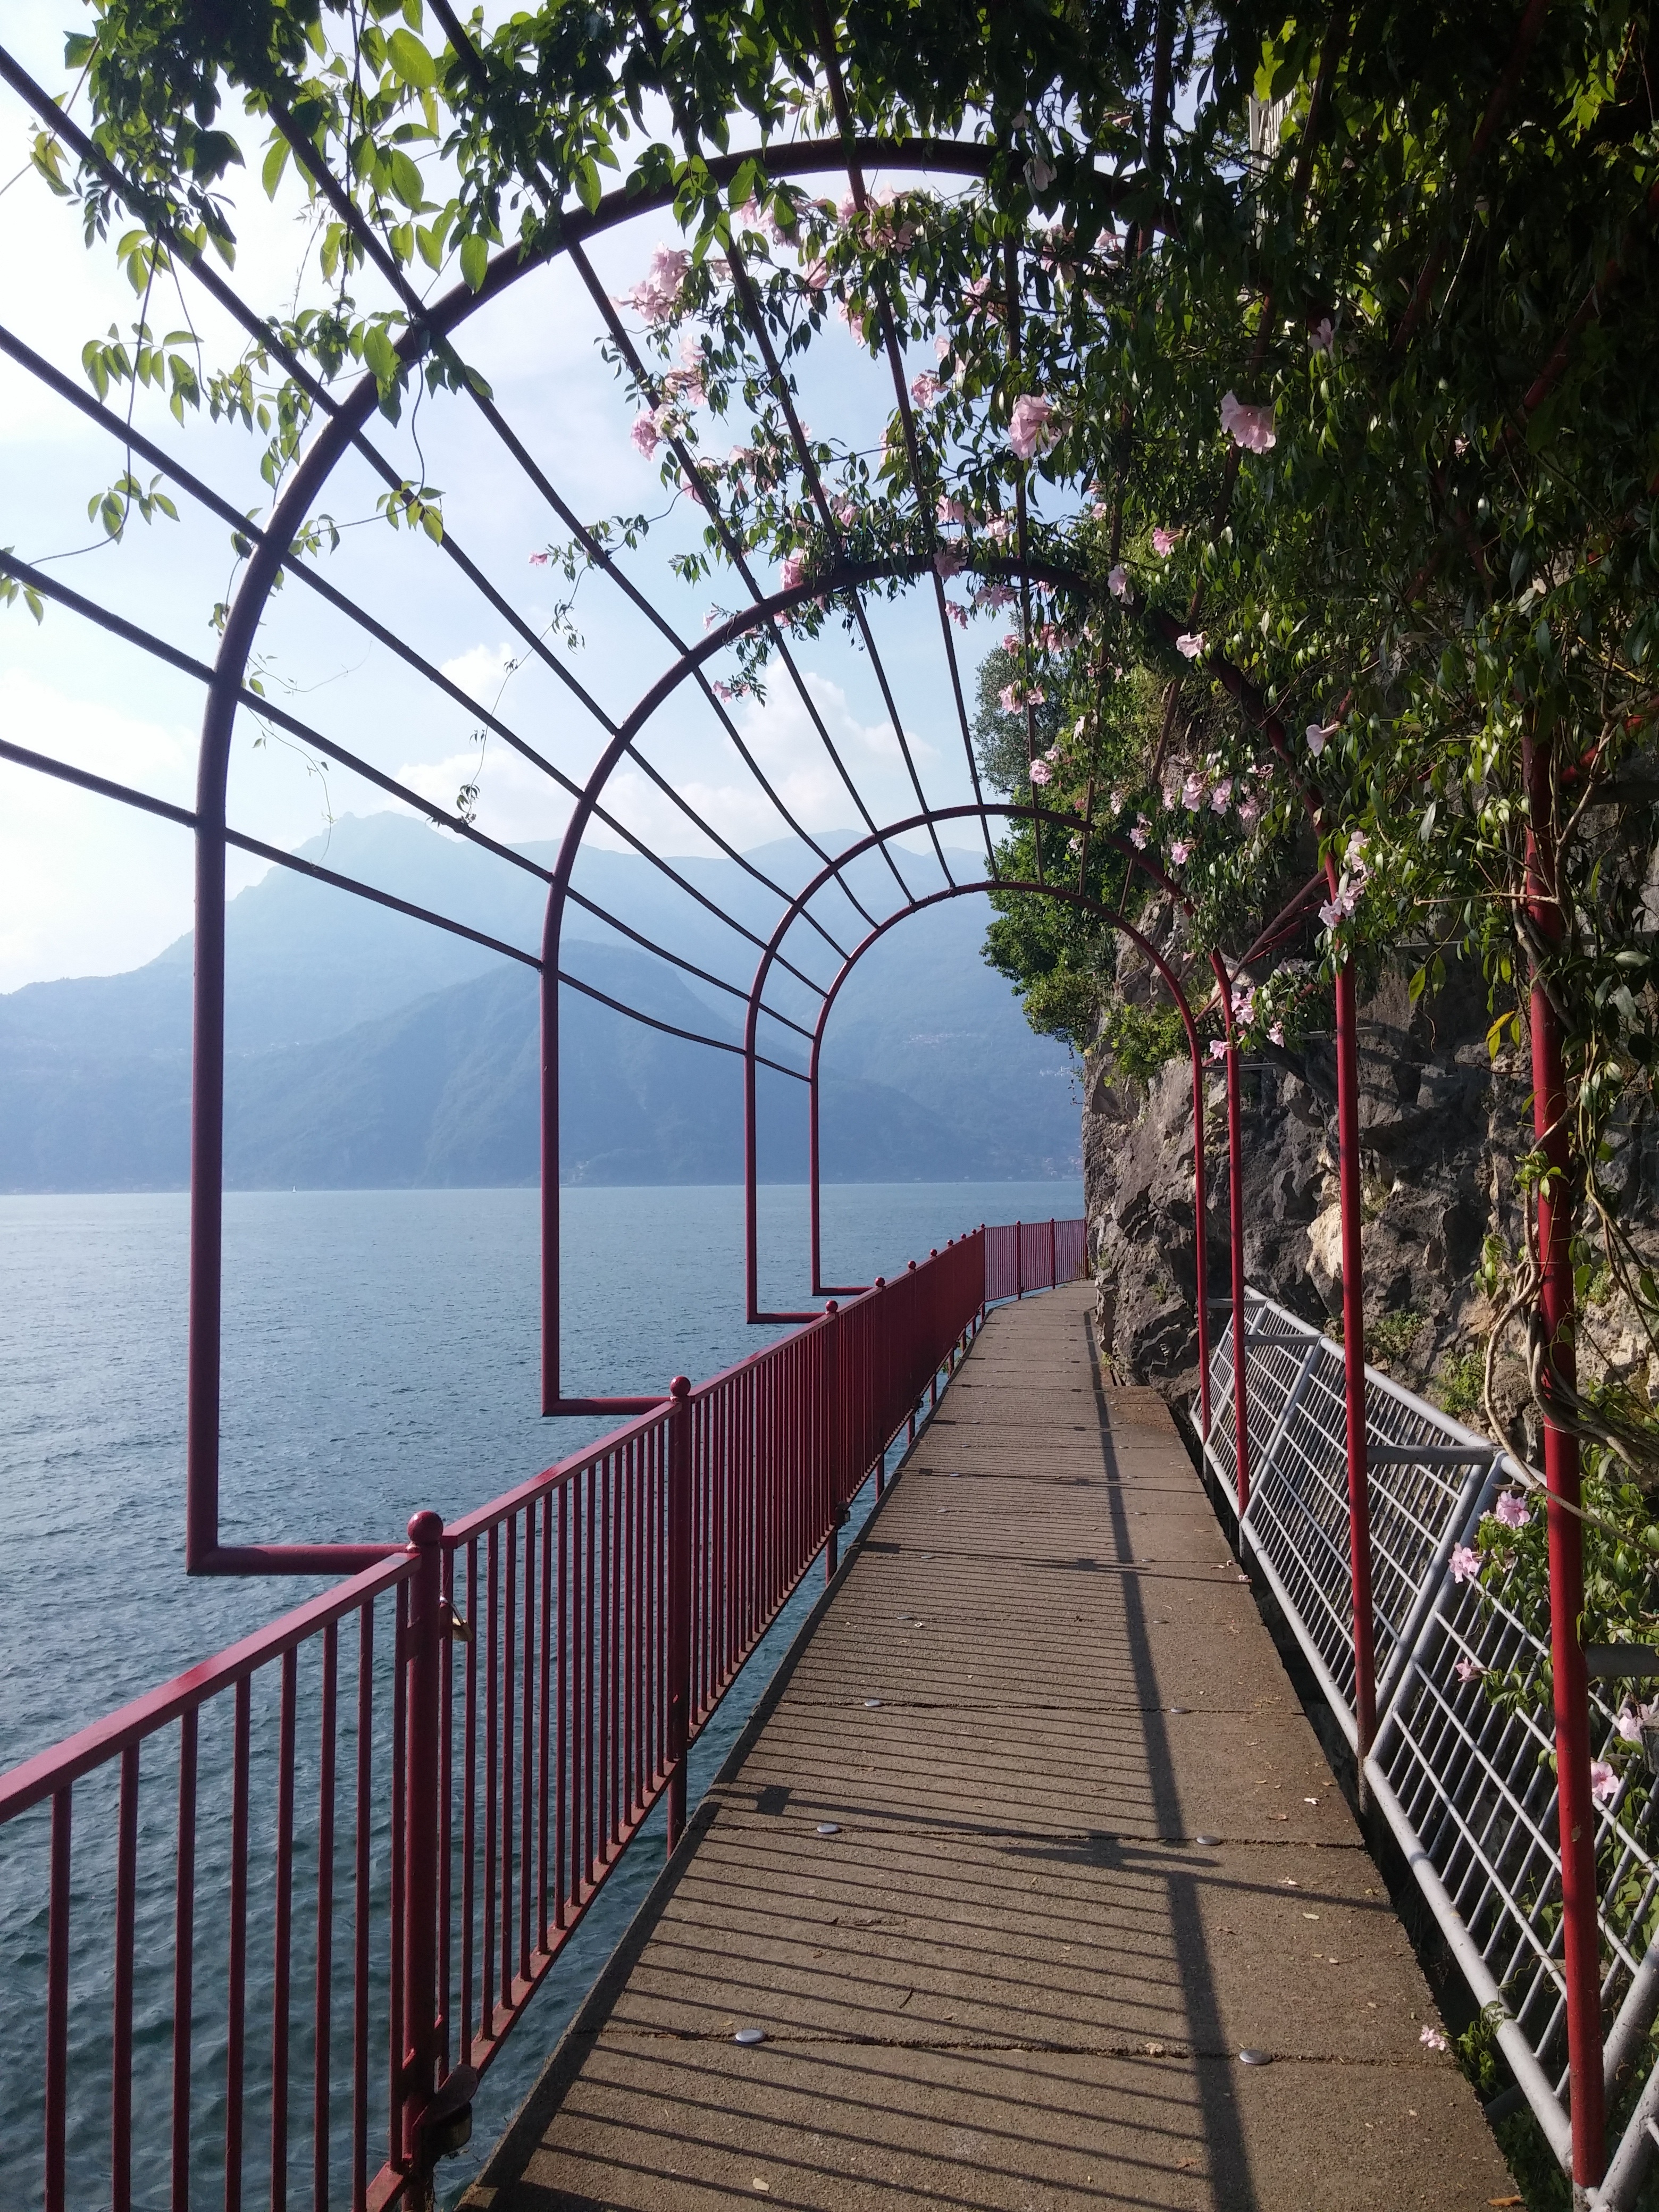
bridge, flower, lake, walkway, arch, italy, como, outdoor structure